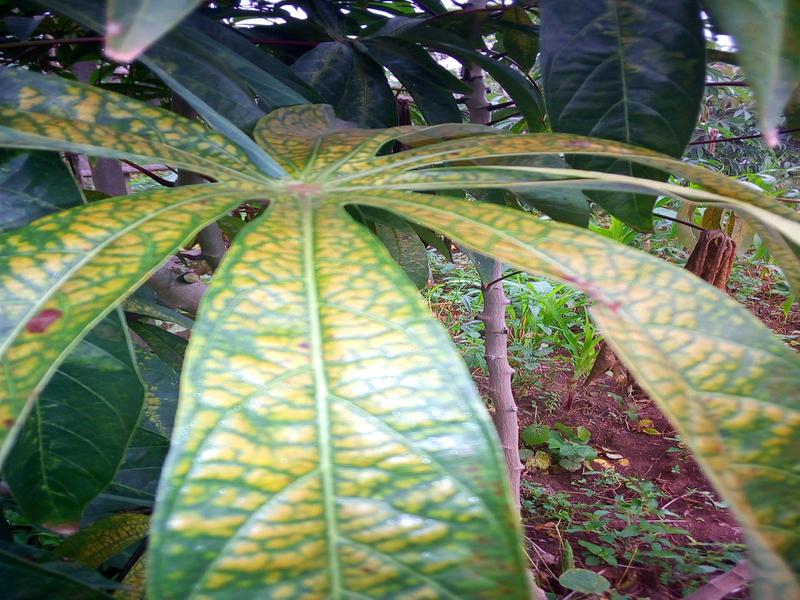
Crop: cassava
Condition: green_mottle